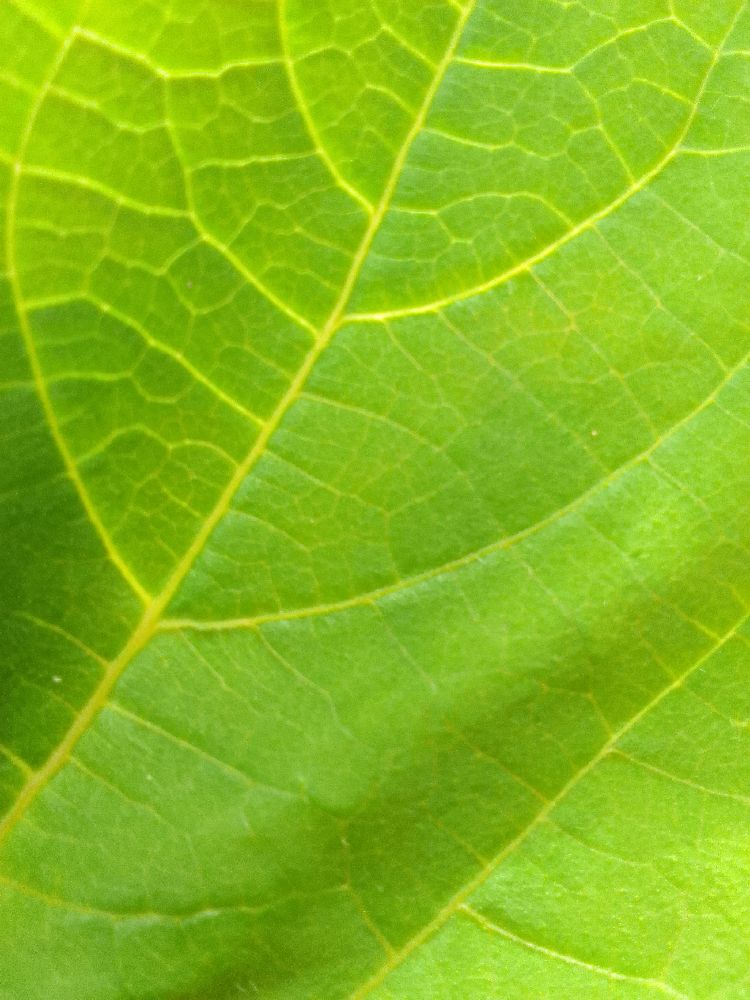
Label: healthy